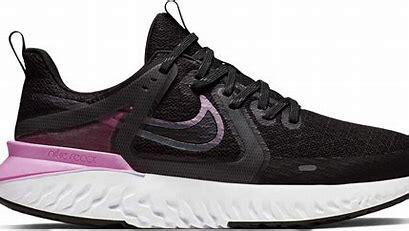
Brand: Nike
Model: Legend React